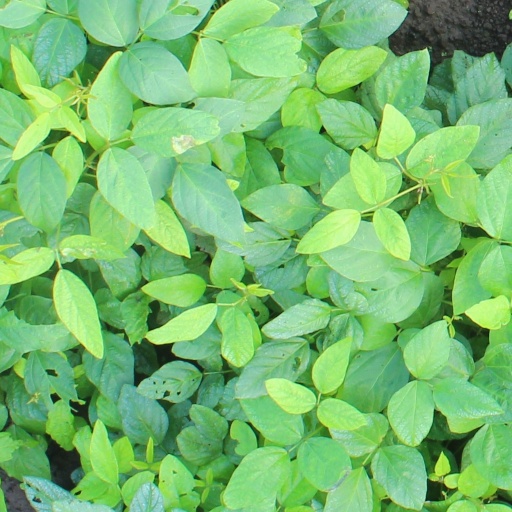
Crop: soybean